IAU College

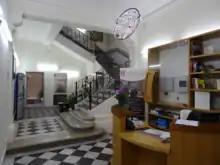
Manning Hall houses IAU's School of Humanities and Social Sciences.

IAU was founded in 1957 by academics and former diplomats, including Herbert Maza who served as its initial President, Evron Kirkpatrick, and Jeane Kirkpatrick. The institution aimed to provide a platform for Americans interested in diplomatic relations and careers in foreign service and the State Department. It was established under the authority of Aix-Marseille University and offered a study abroad program, allowing students to earn transfer credits by living and studying in France for a year. IAU was the pioneering institution offering study abroad programs for students pursuing majors beyond language studies.